DeLisha Milton-Jones

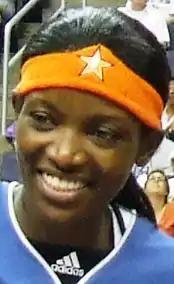
Milton-Jones at the 2007 WNBA All-Star game.

DeLisha Lachell Milton-Jones (born September 11, 1974) is an American retired professional basketball player and head coach of Old Dominion. Milton-Jones played college basketball for the University of Florida. She was a first-team All-American and SEC Player of the Year her senior season.